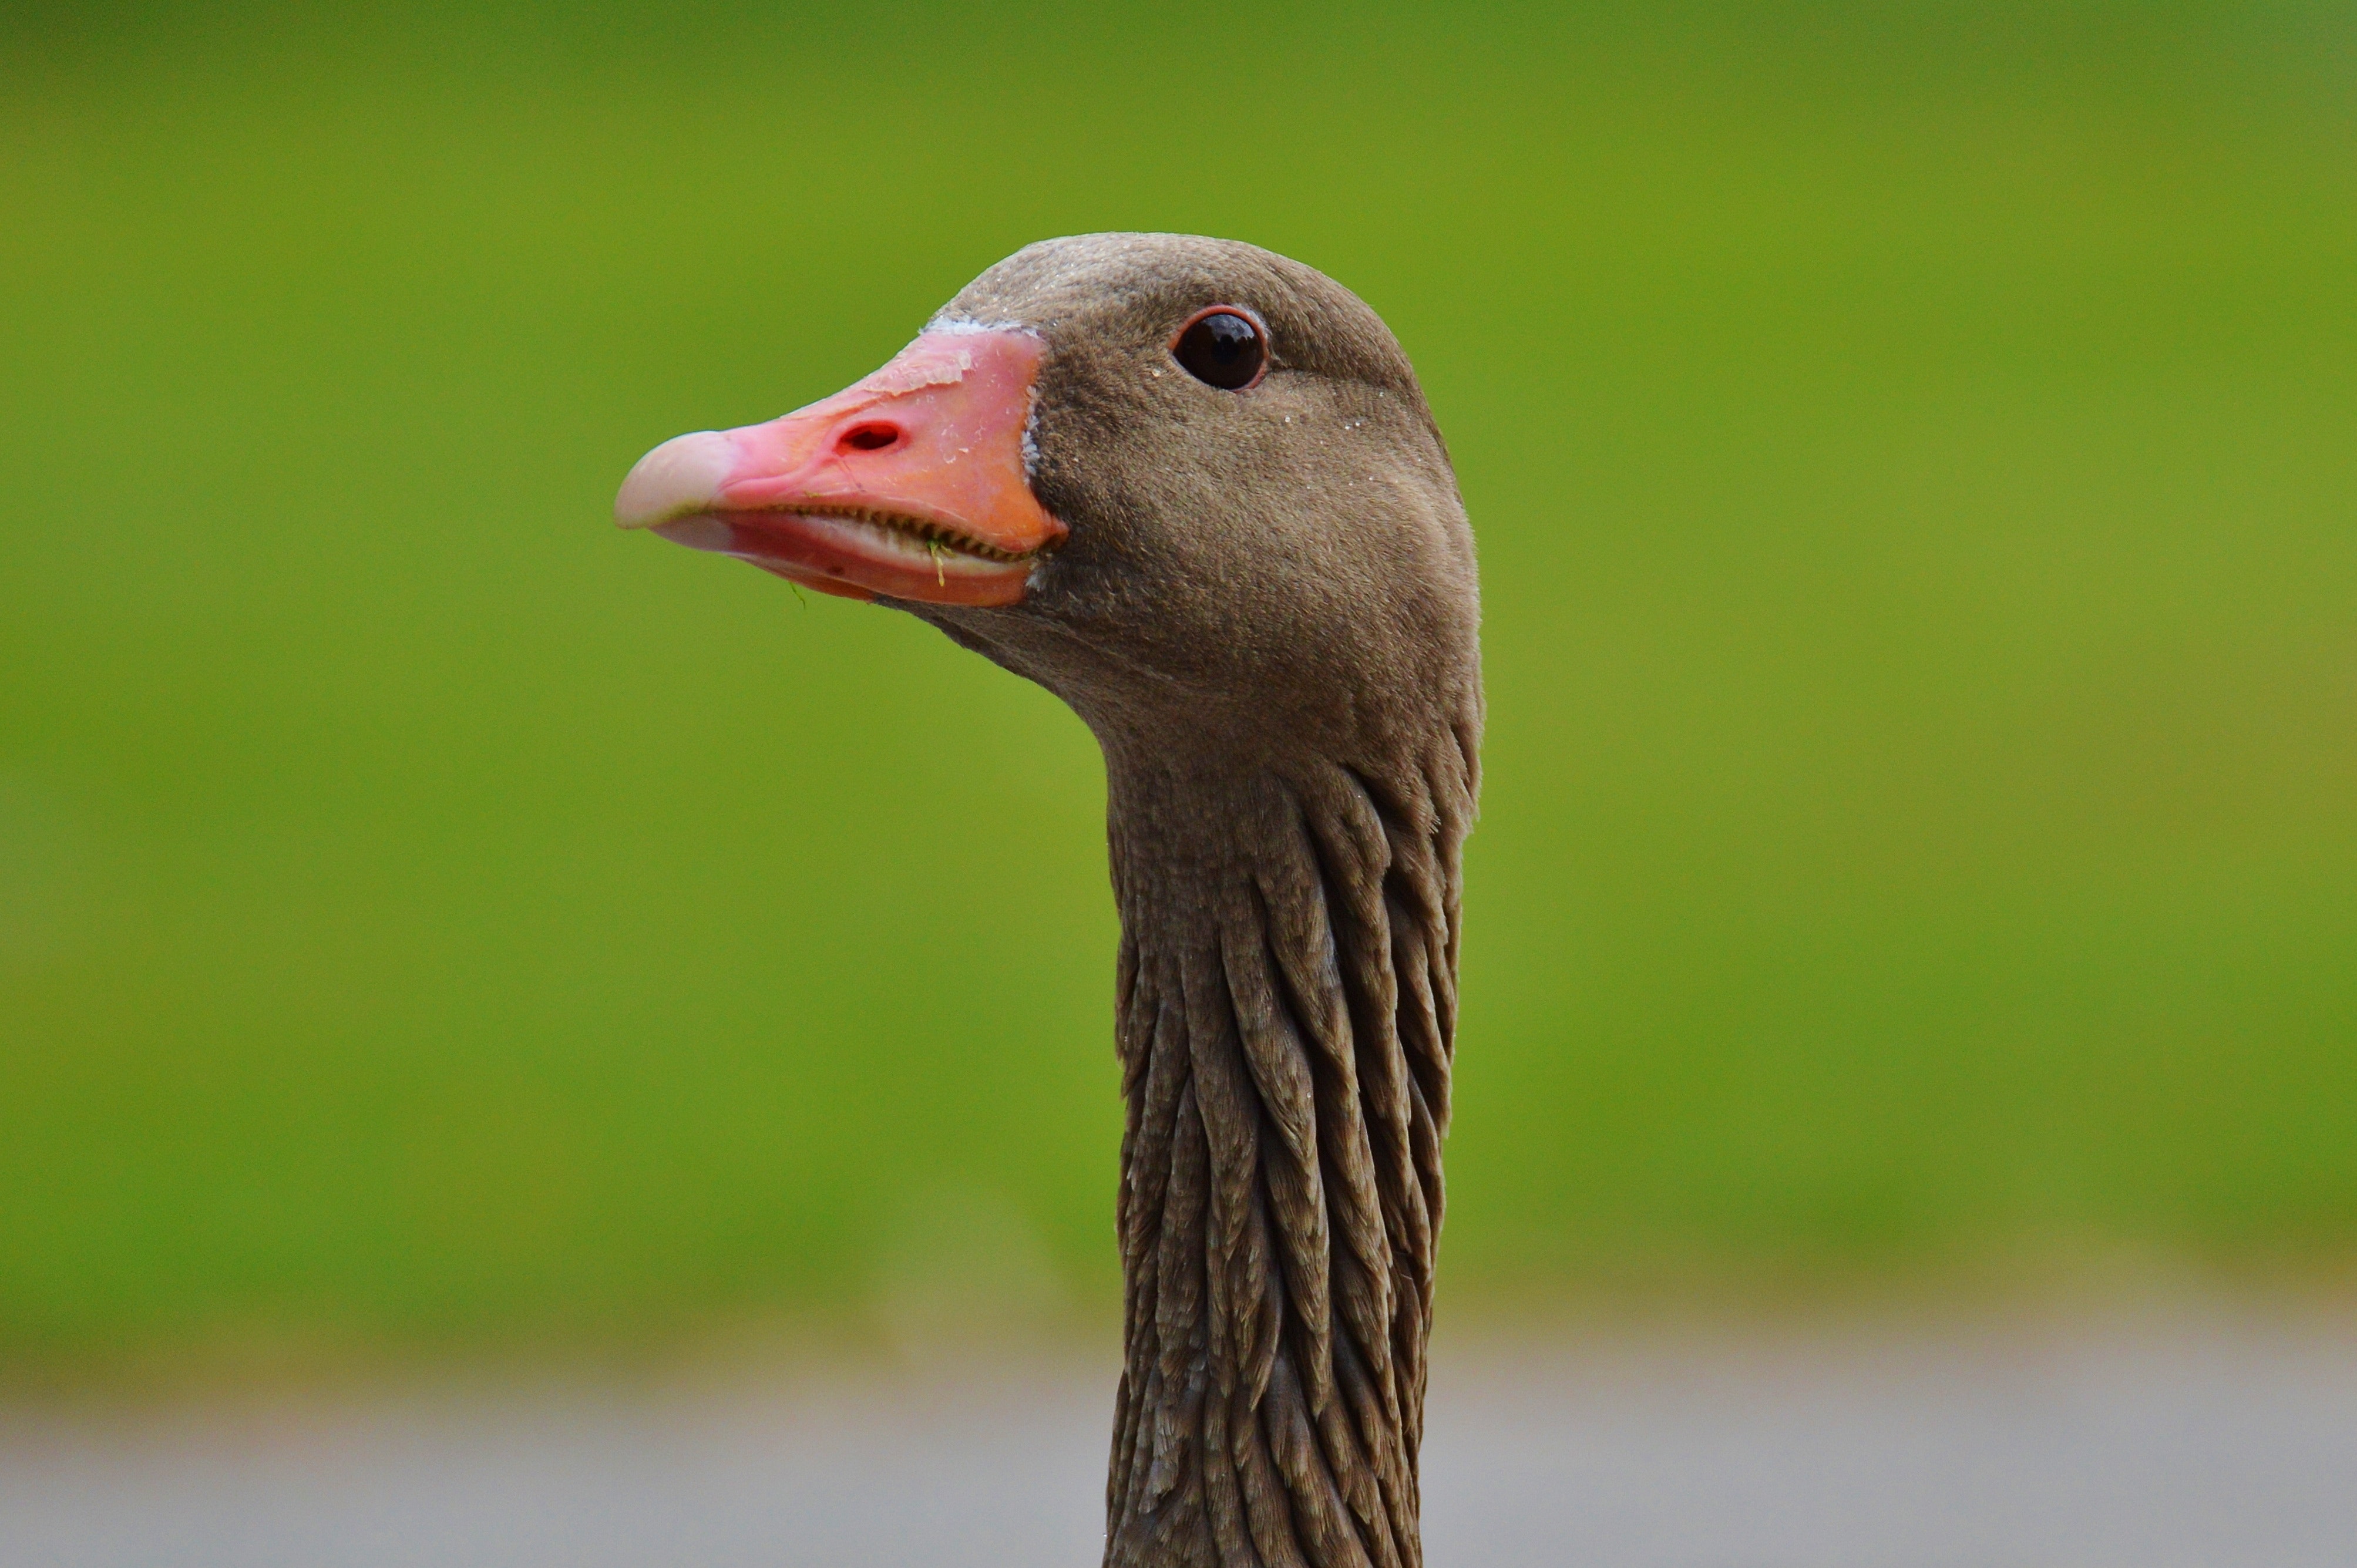
bird, beak, goose, water bird, ducks, geese and swans, duck, waterfowl, wildlife, plant